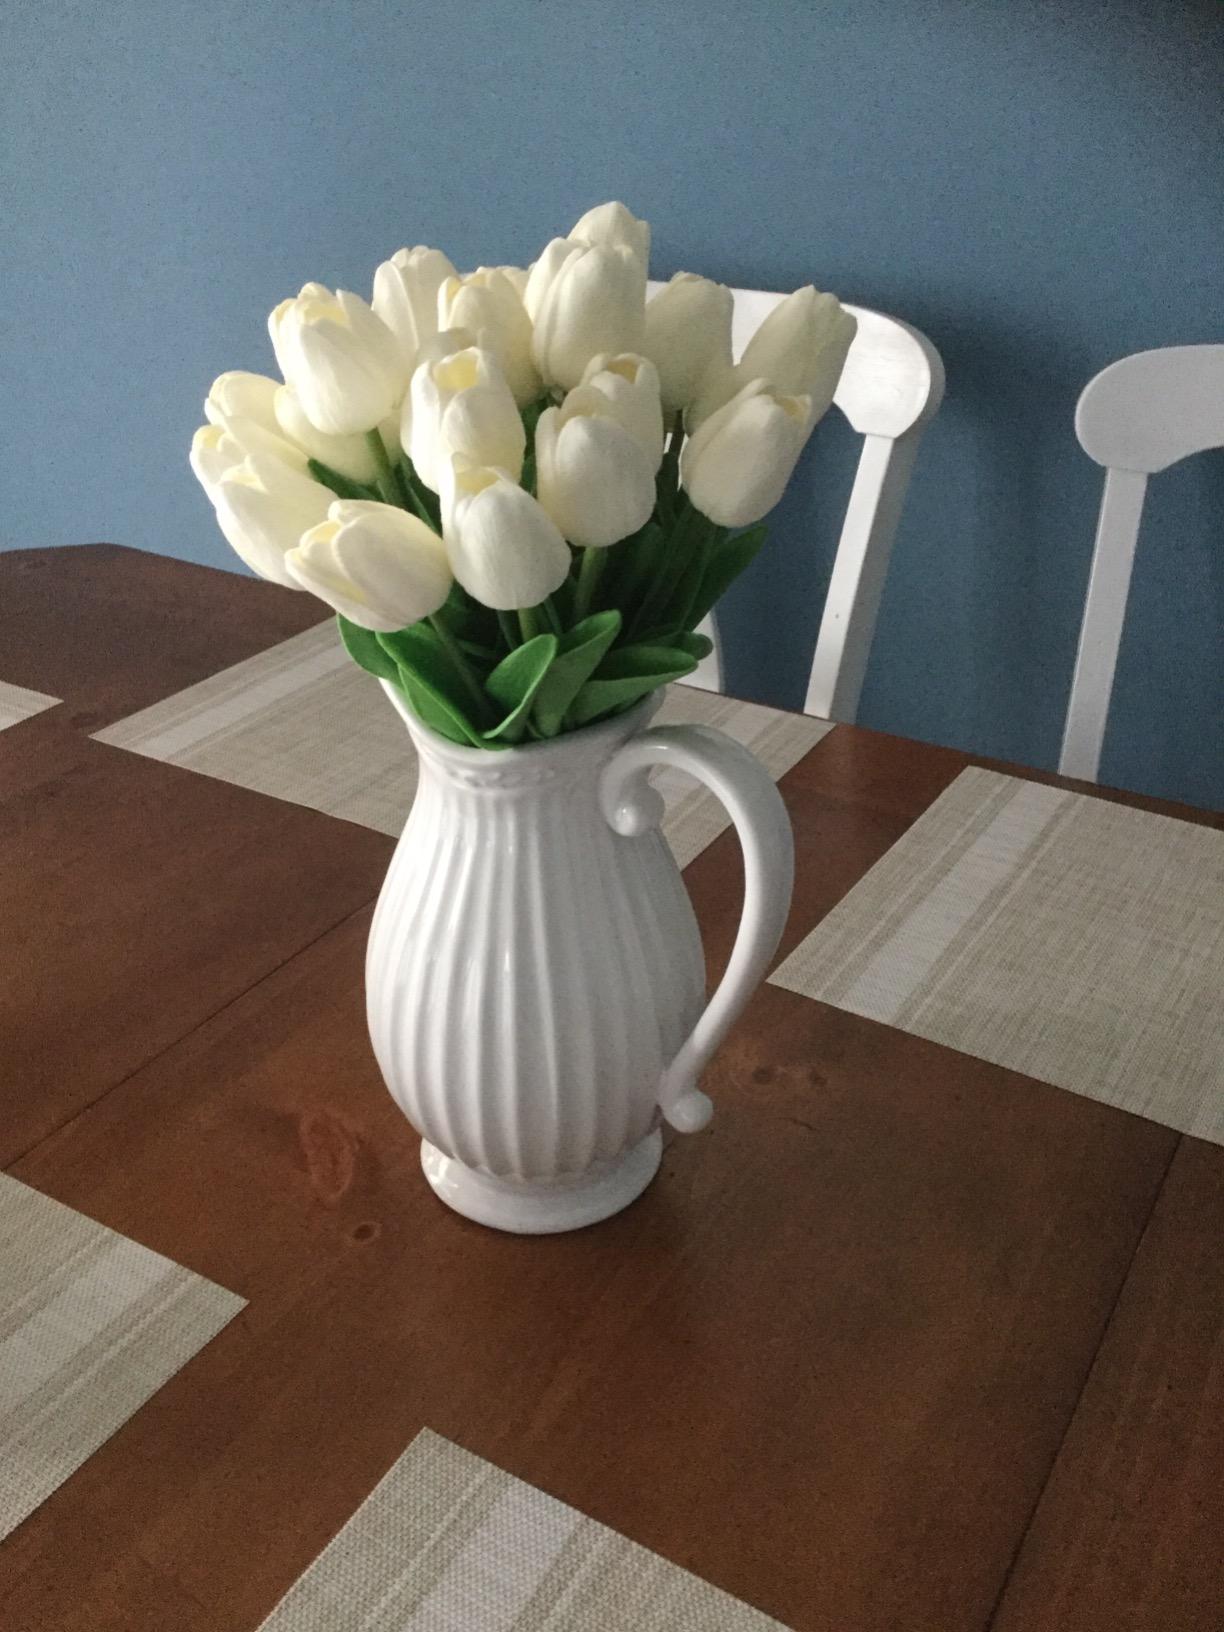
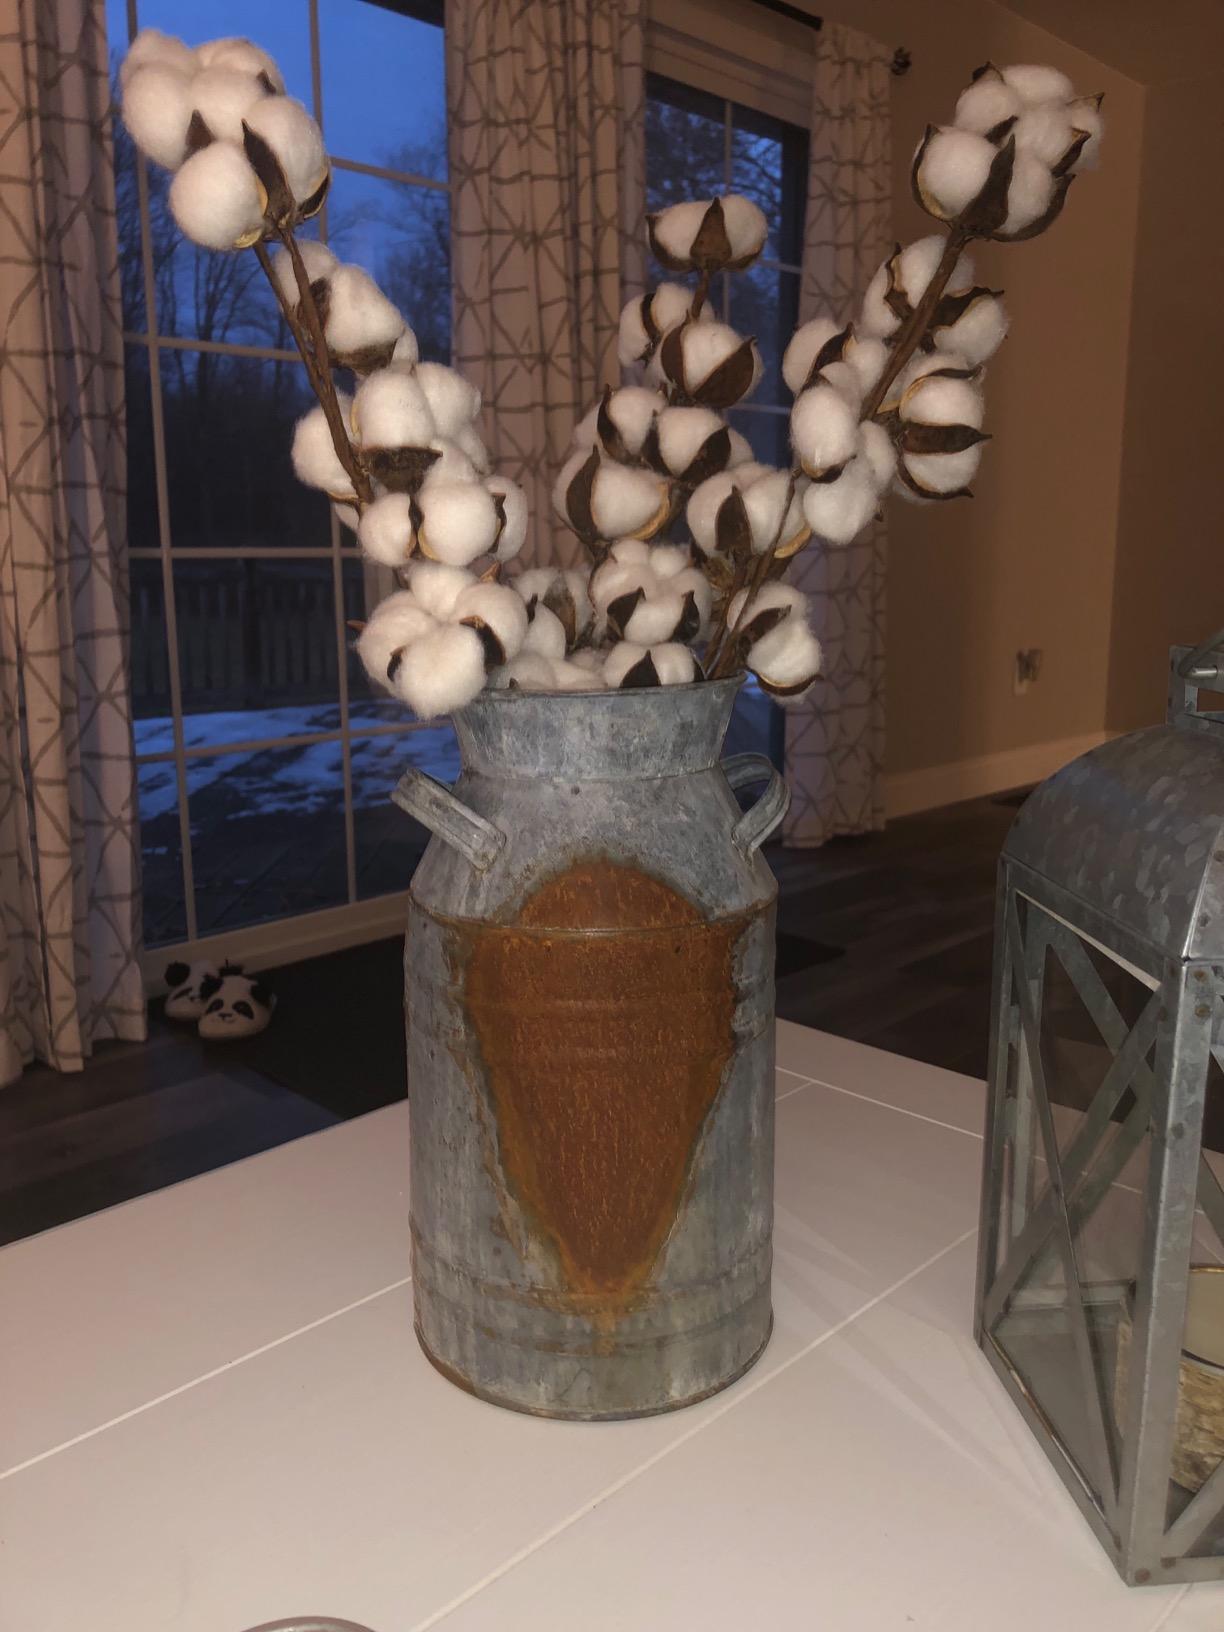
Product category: vase
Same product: no